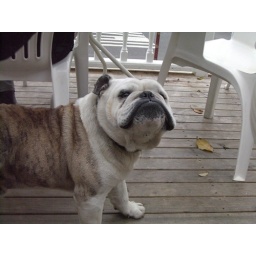
This dog ate everything but the kitchen sink. We met him at Restaurant in Russel. Night 2 in NZ